The Power of the Resurrection

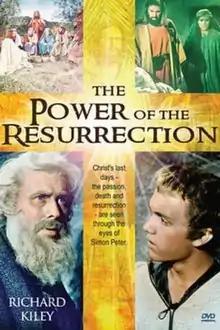
DVD cover

The Power of the Resurrection is a 1958 American feature film directed by Harold D. Schuster and starring Richard Kiley, Jon Shepodd, Morris Ankrum. The film is also known as "The Passion and the Power of the Christ".